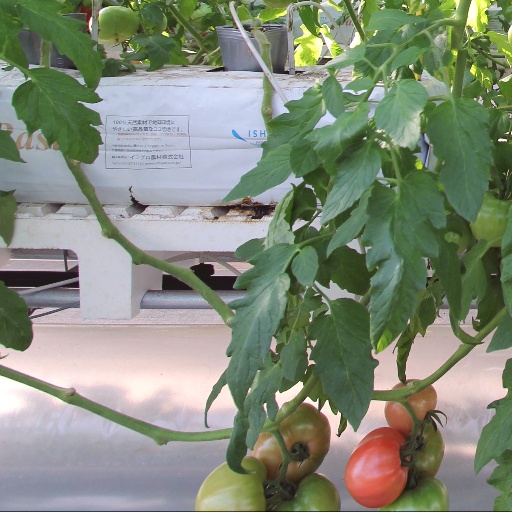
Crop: tomato